Double Face

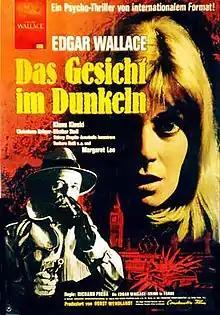
German film poster

Double Face is a 1969 thriller film directed by Riccardo Freda and starring Klaus Kinski, Christiane Krüger and Annabella Incontrera. It is part of the series of Edgar Wallace adaptations made by Rialto Film.